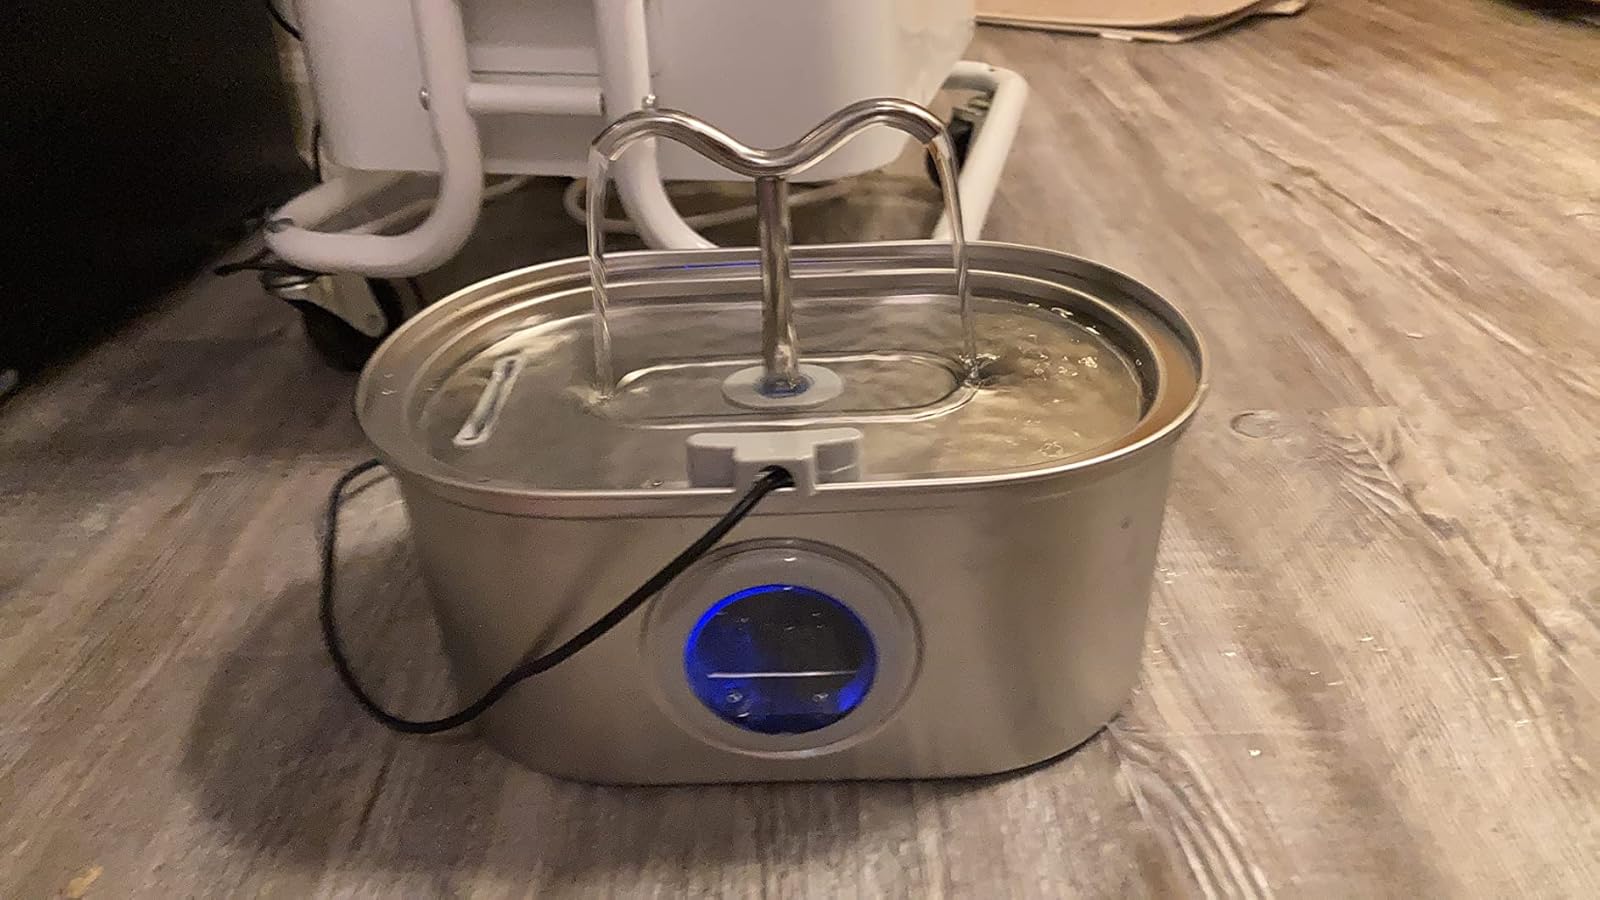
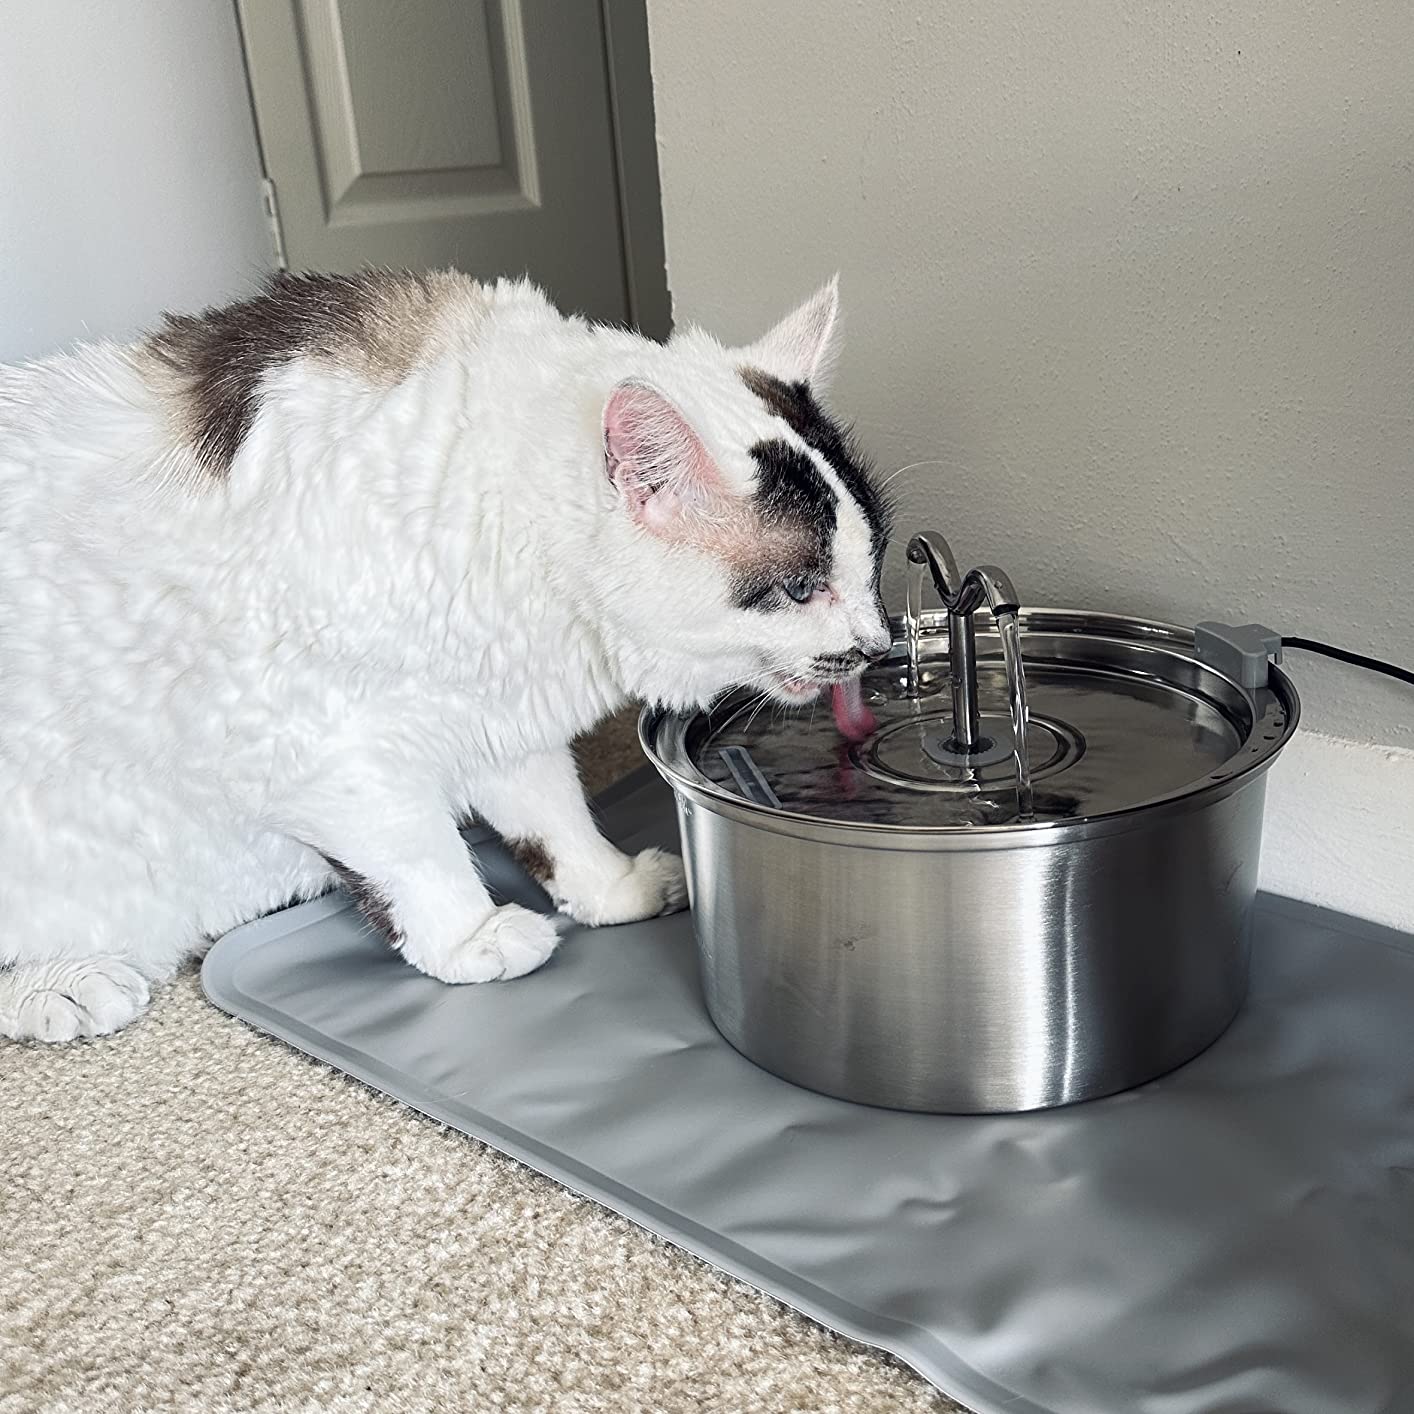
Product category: items_bowl
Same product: no